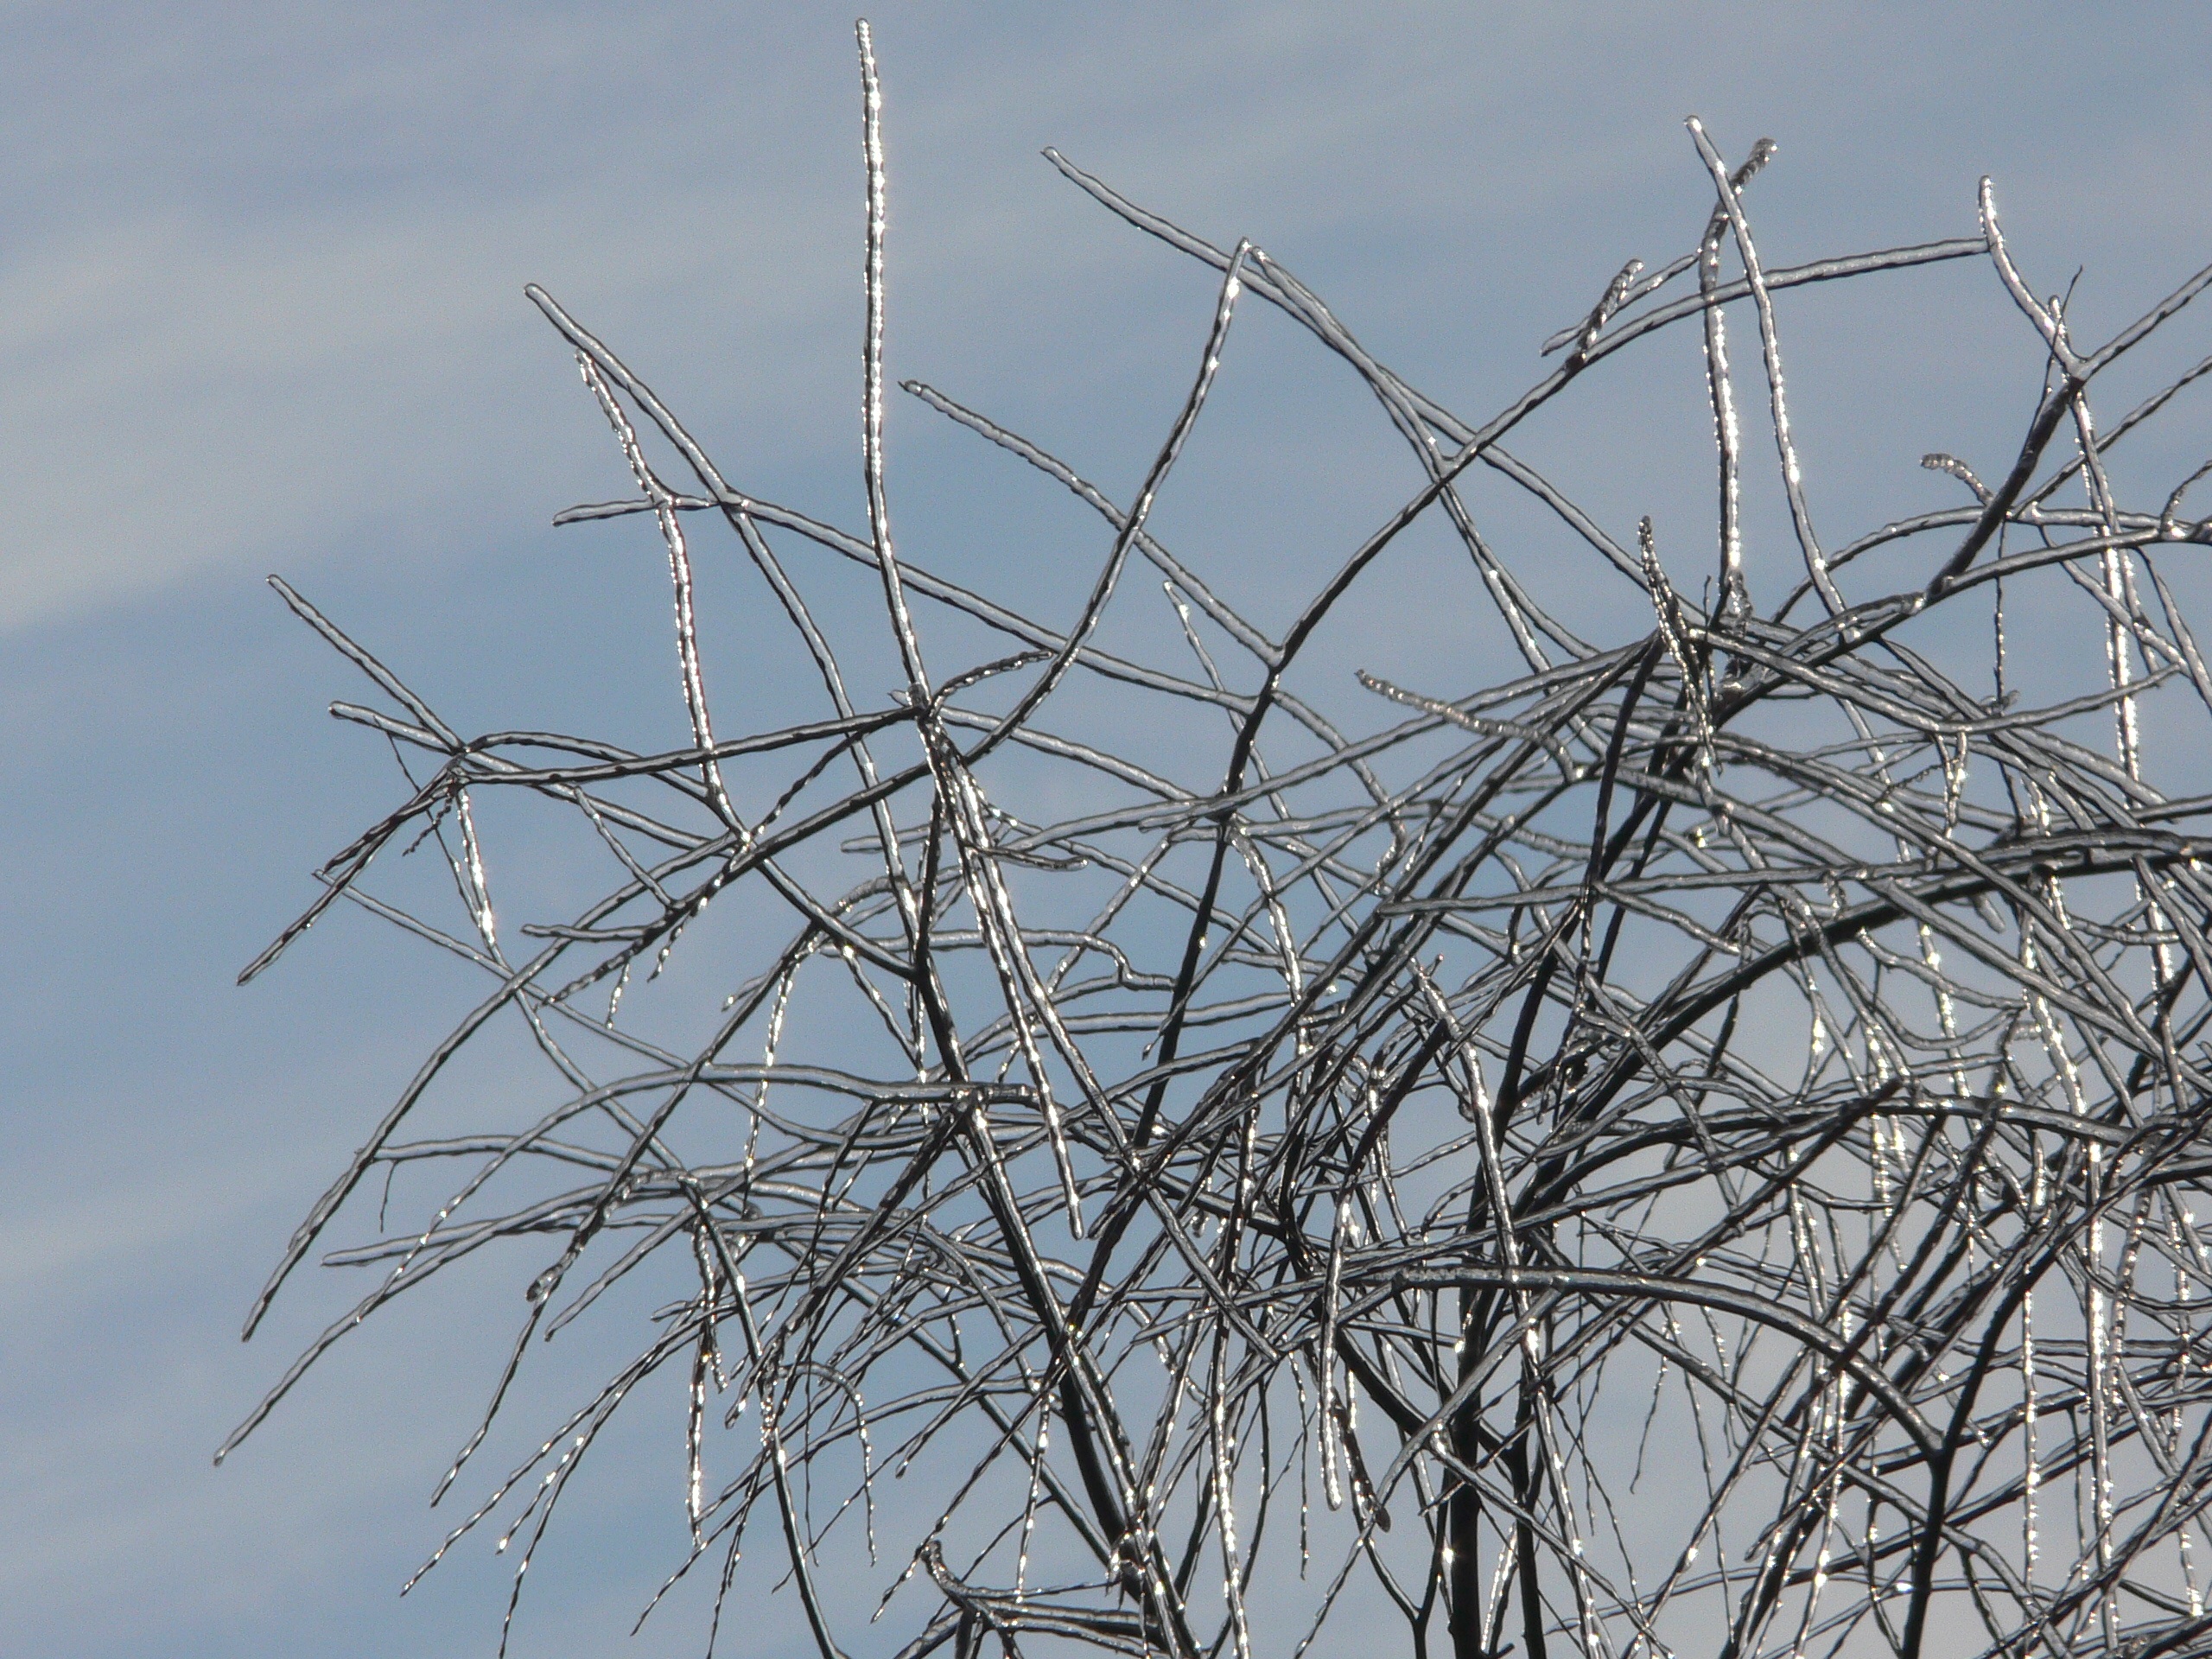
branch, fence, sky, wind, frost, ice, line, blue, electricity, twig, icy, sprig, transmission tower, outdoor structure, wire fencing, overhead power line